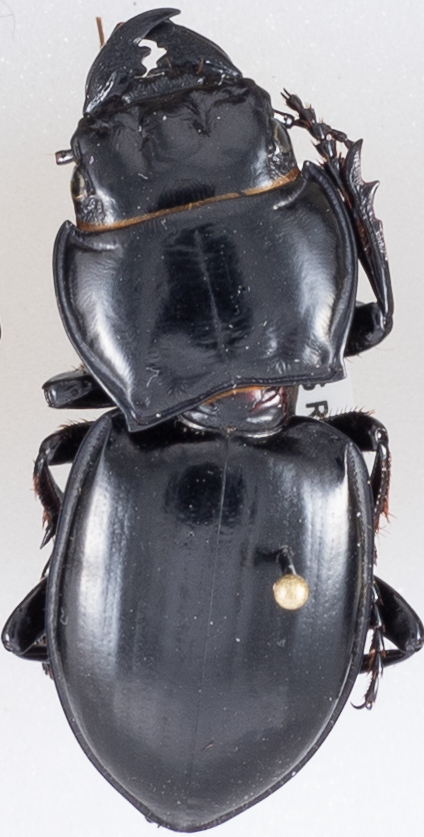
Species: Pasimachus californicus
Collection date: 2019-09-09
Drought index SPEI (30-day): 1.594
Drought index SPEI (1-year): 1.69
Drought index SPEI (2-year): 1.13